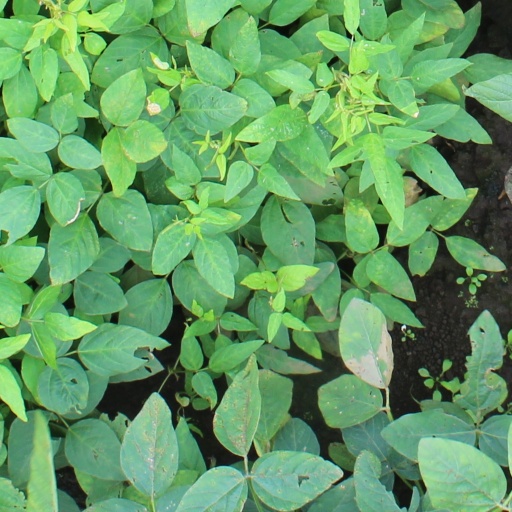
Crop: soybean